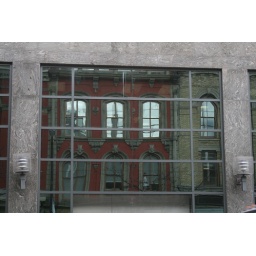
The girl in the window